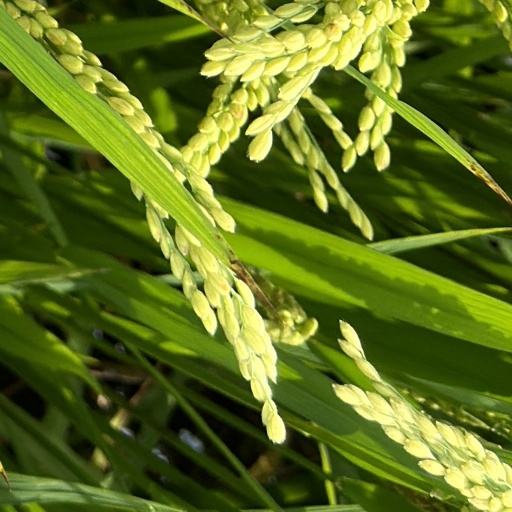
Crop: rice